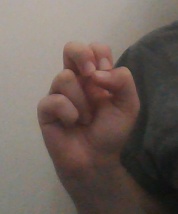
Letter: gaaf